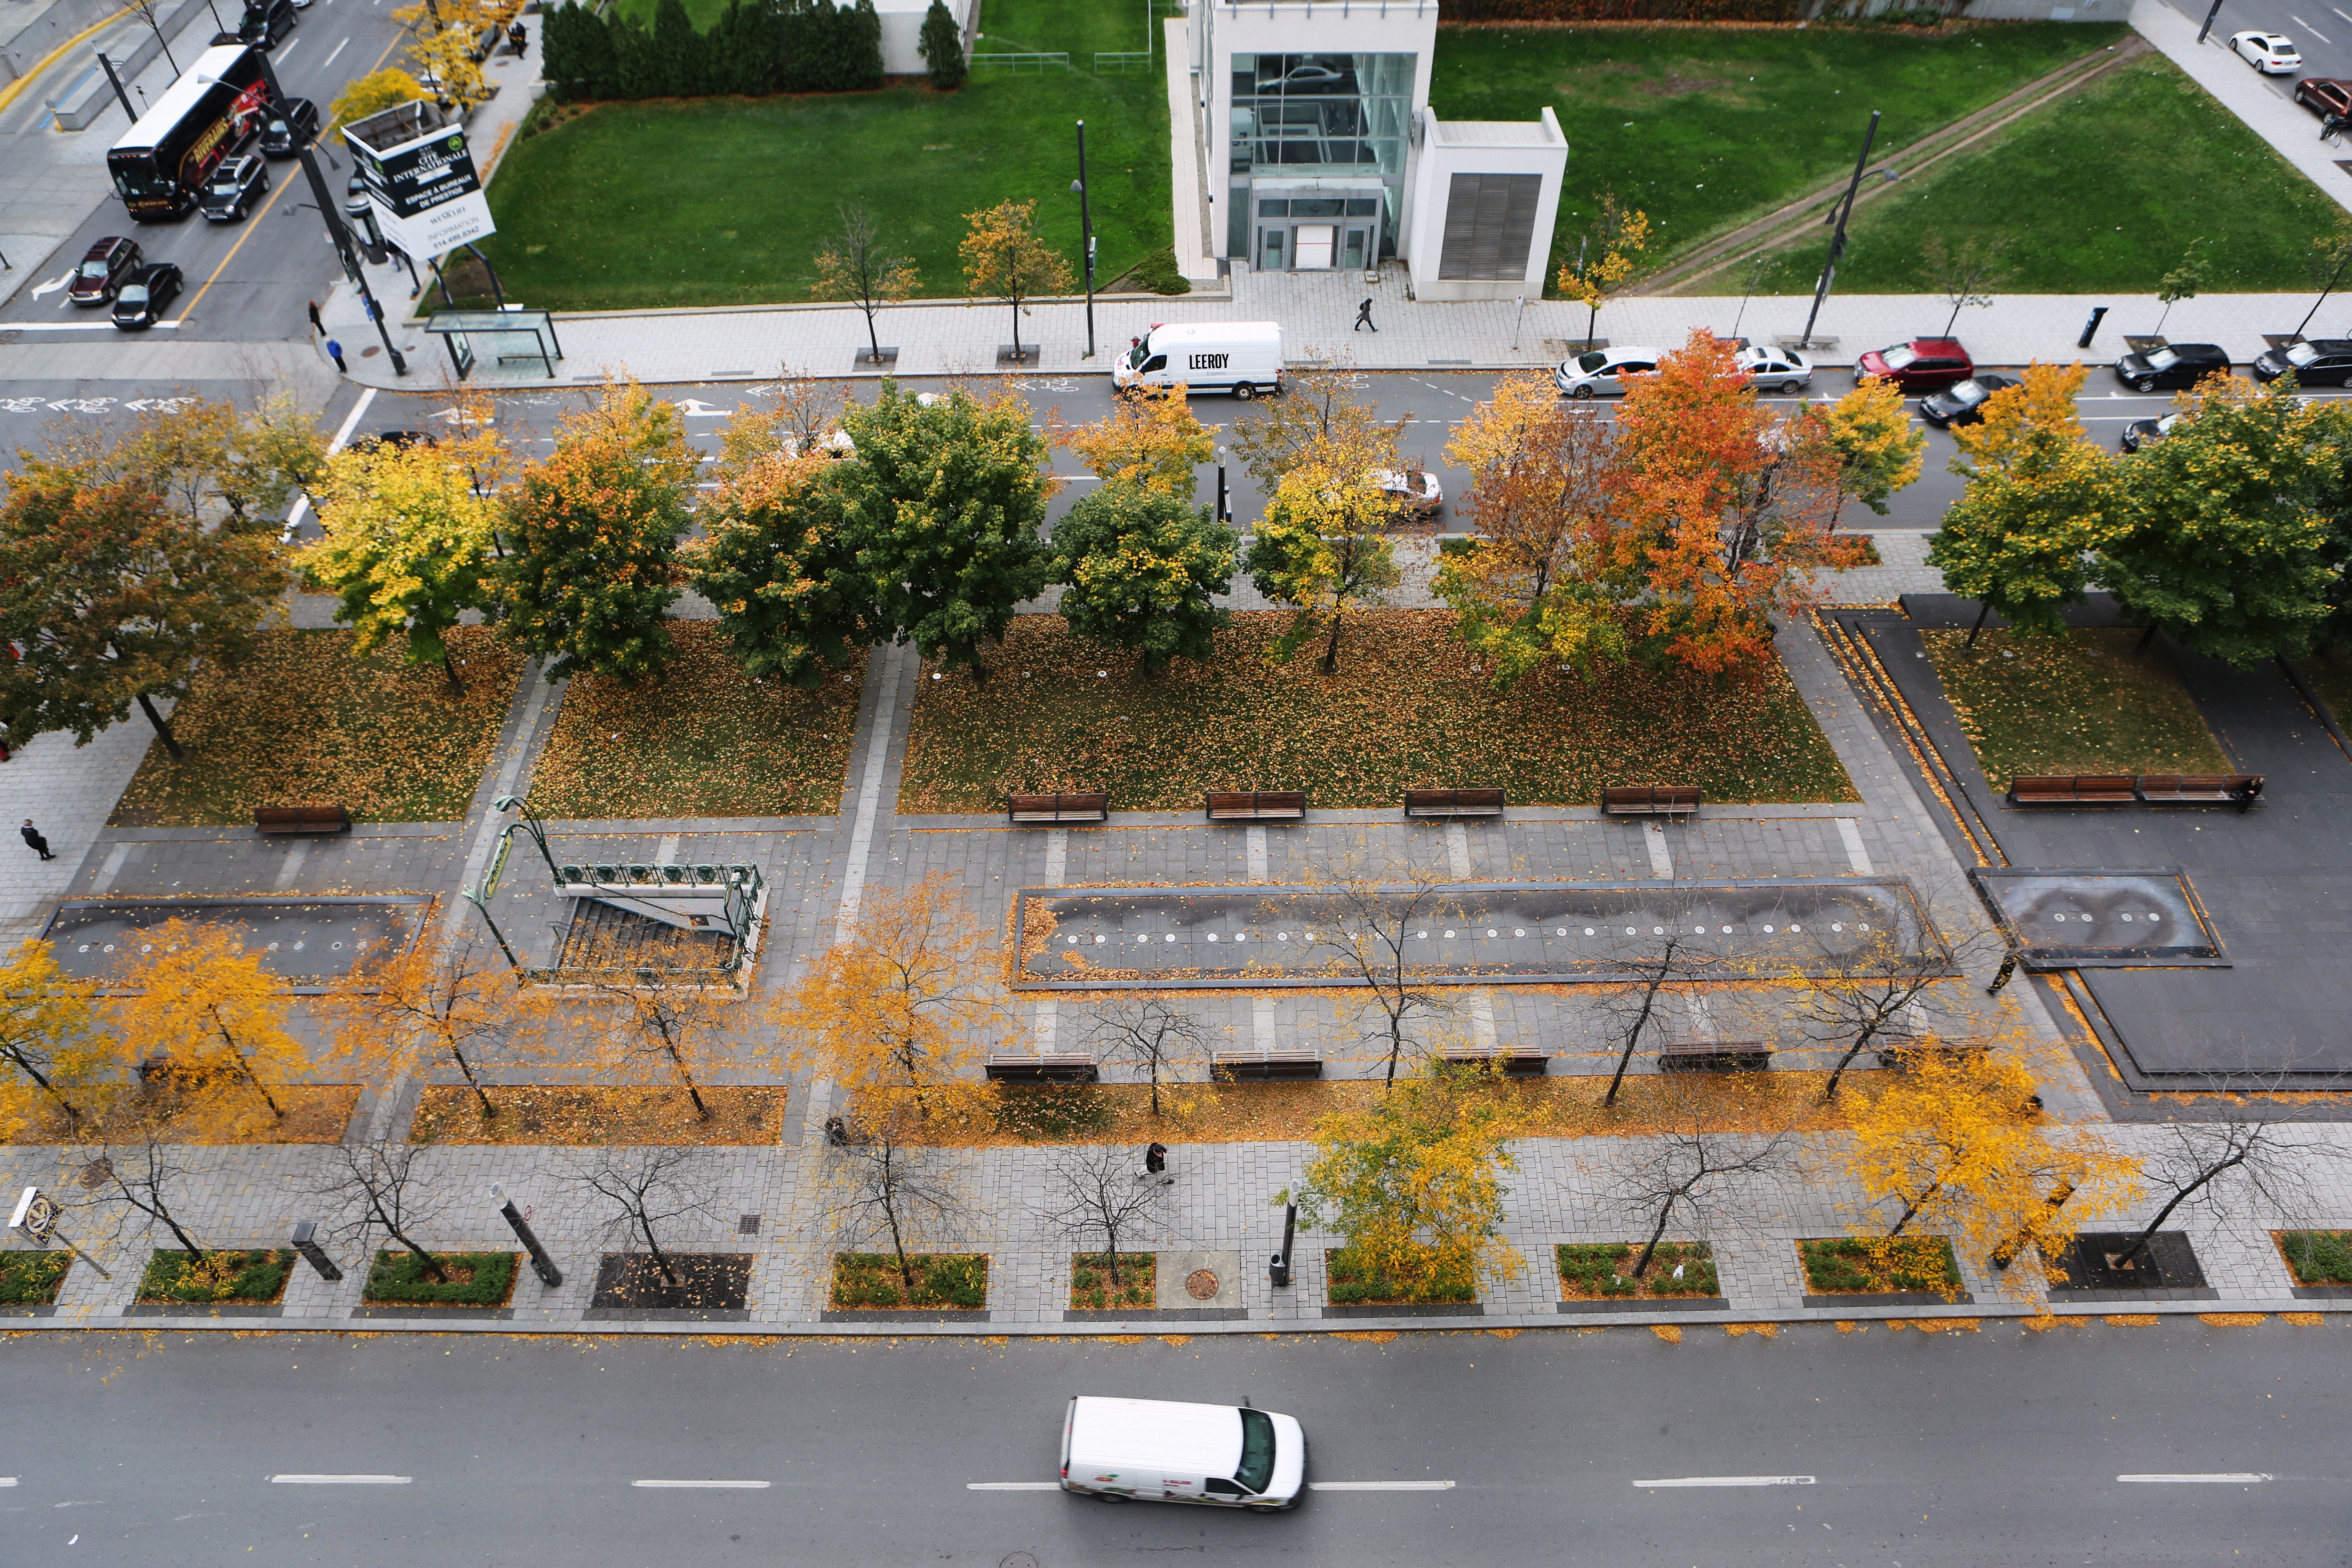
grass, road, street, sidewalk, flower, cobblestone, parking, city, urban, suburb, park, lane, aerial view, trees, streets, cars, roads, neighbourhood, urban area, residential area